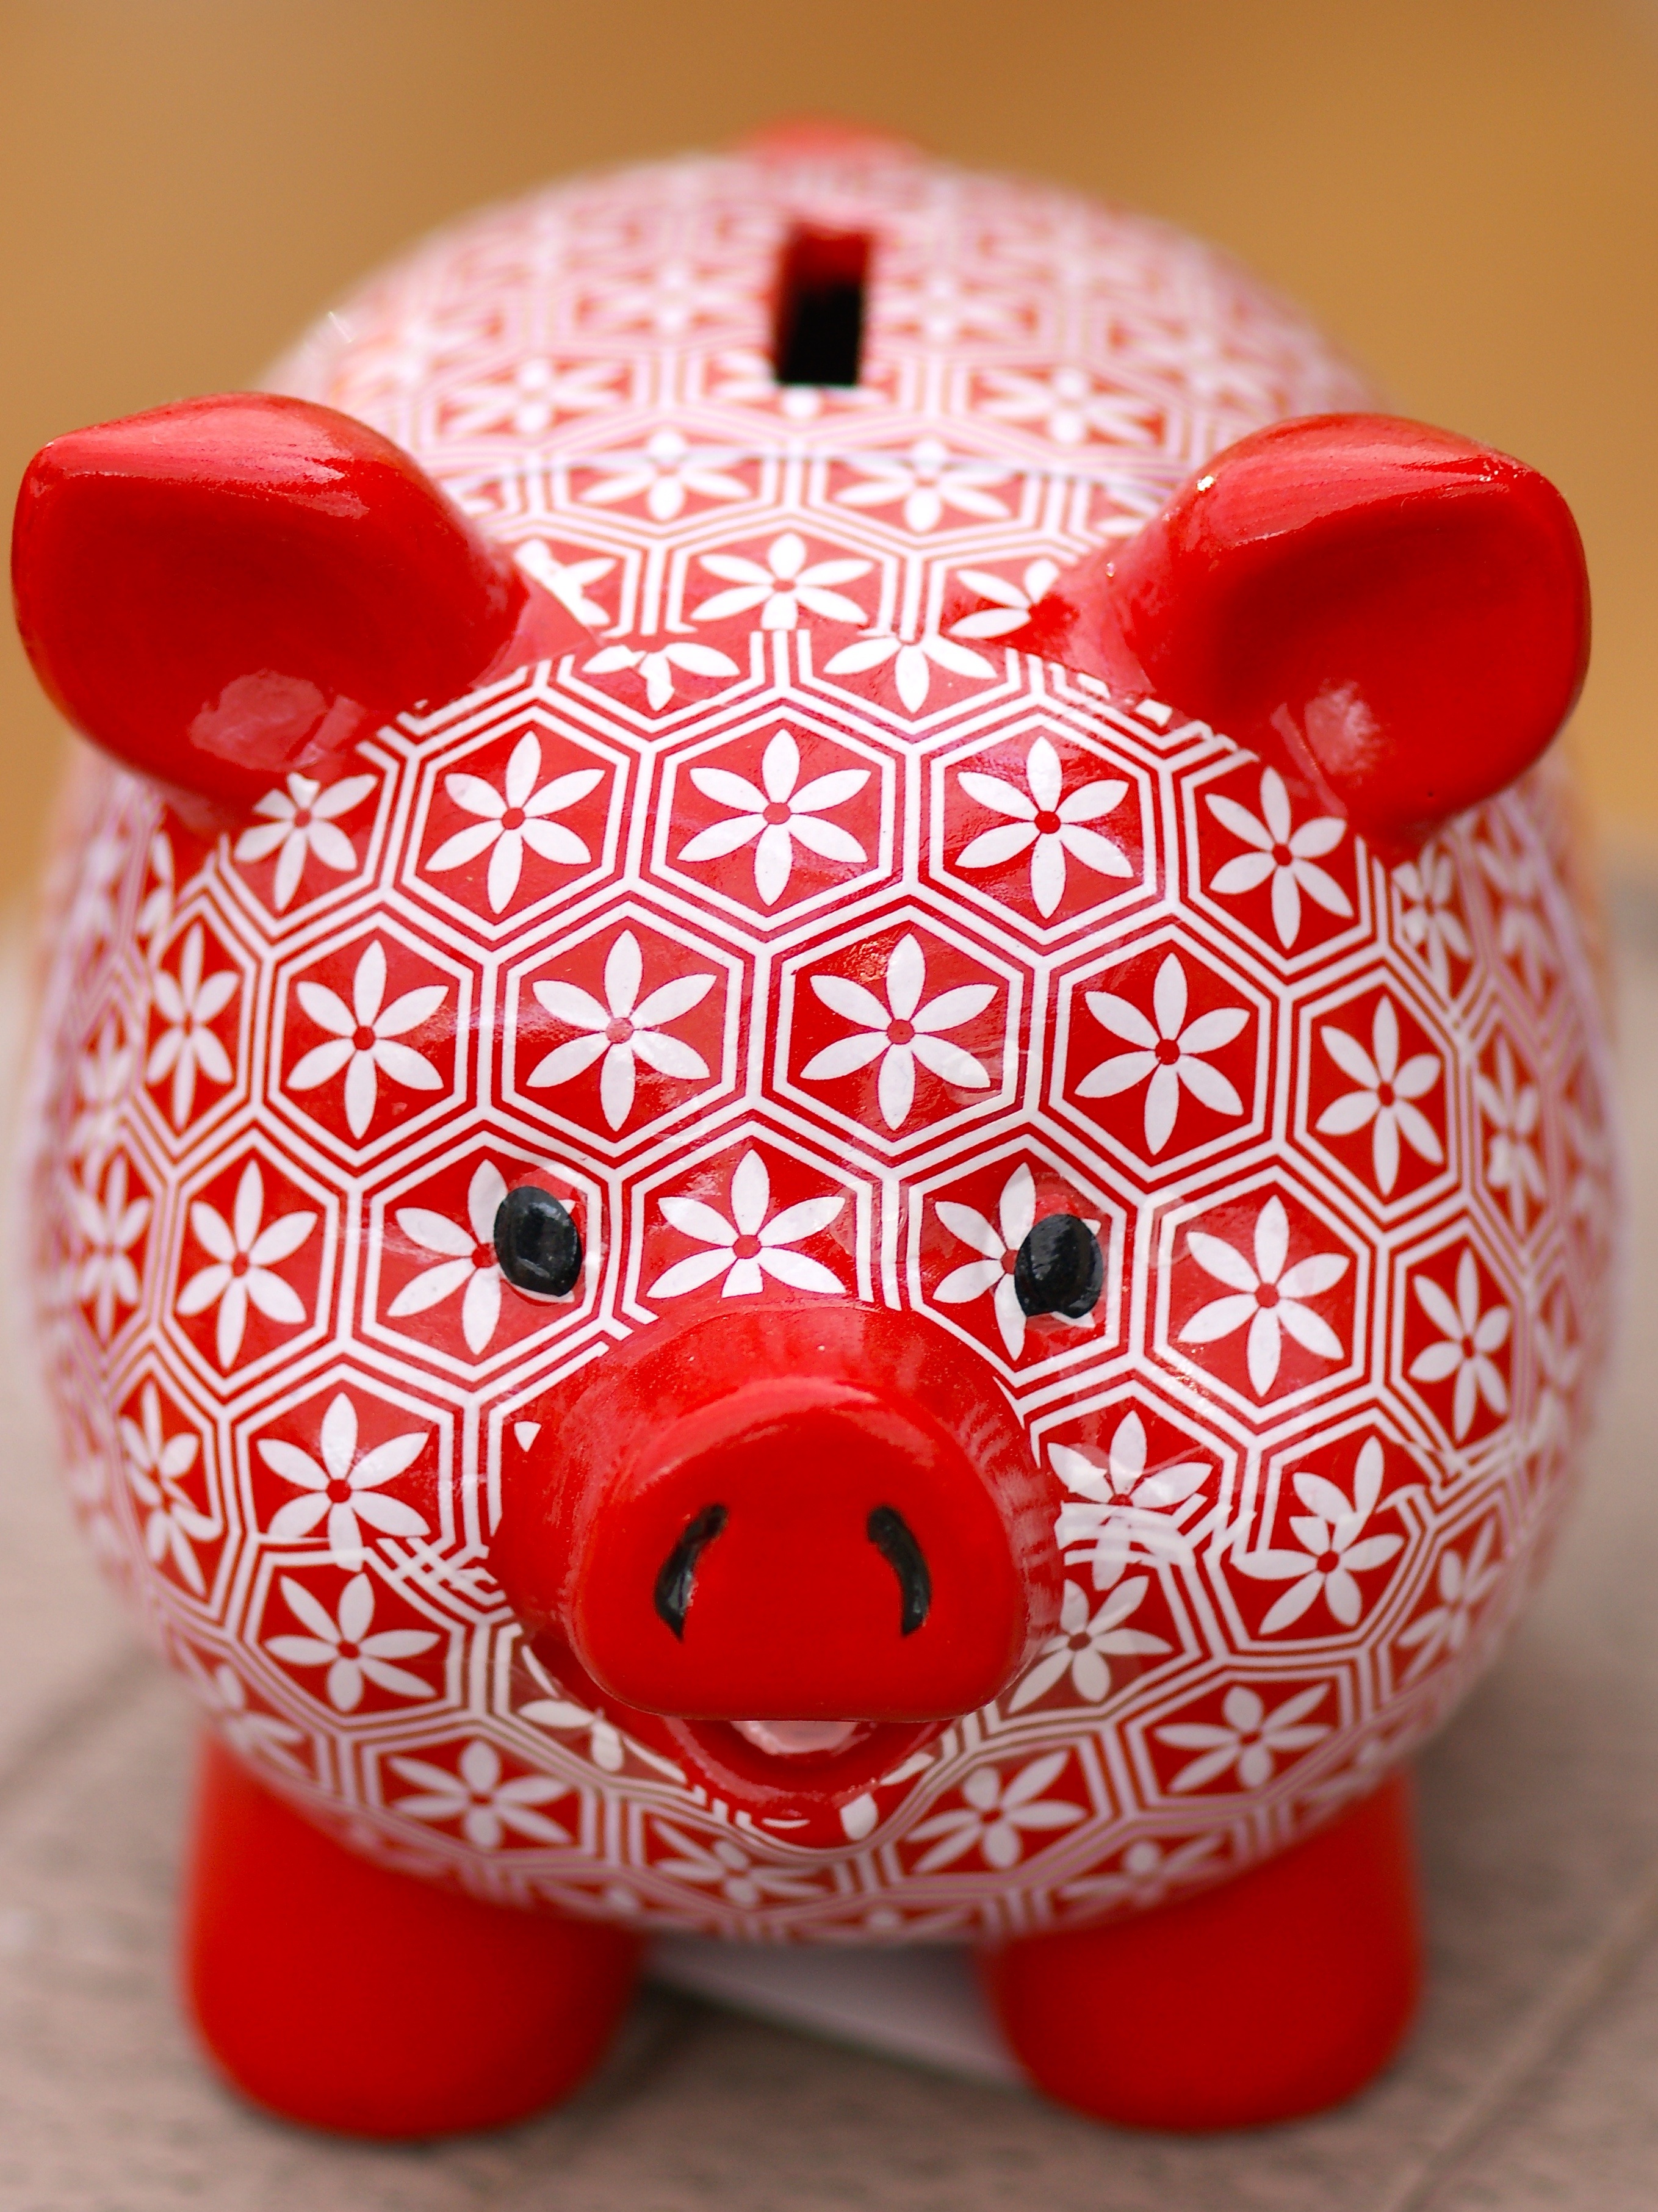
white, cute, food, red, produce, money, toy, art, piglet, ball, piggy bank, pig, save, savings bank